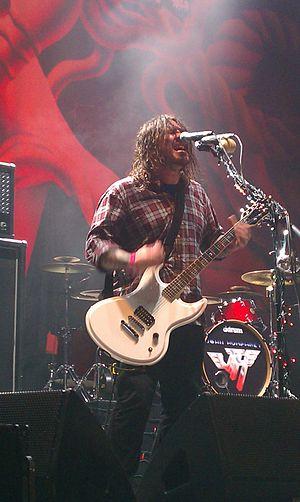
Shaun Morgan, de son vrai nom Shaun Morgan Welgemoed, est le chanteur et guitariste du groupe Seether, né le 21 décembre 1978 à Pietermaritzburg en Afrique du Sud.